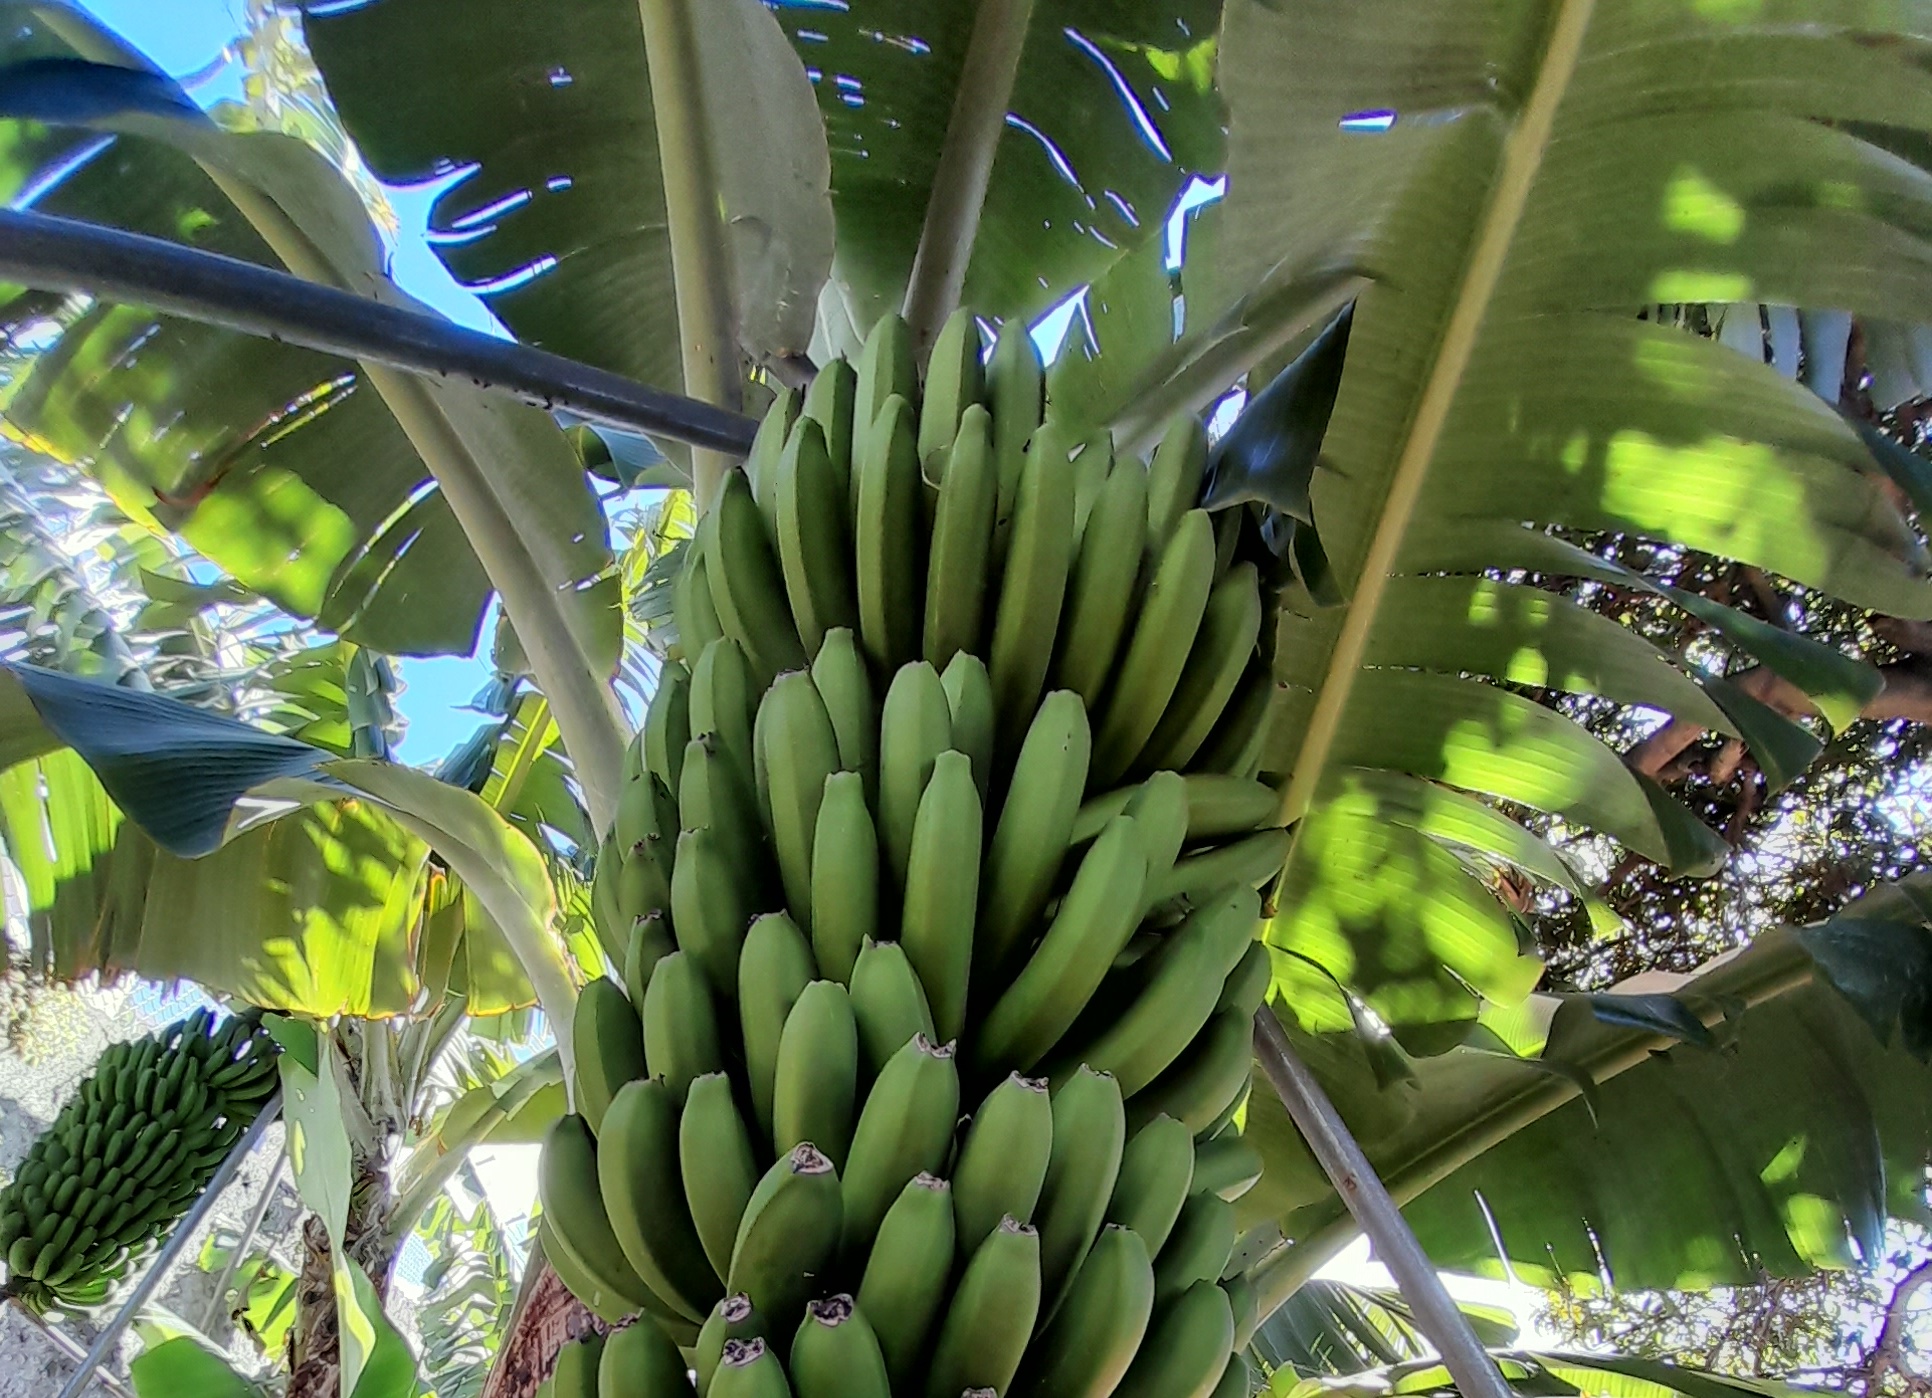
Label: Cut